Idris Talog Davies

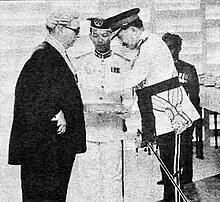
Davies being awarded the DSNB by Sultan Omar Ali Saifuddien III in 1966

Davies was bestowed the Manteri title of "Yang Dimuliakan" "Pehin Orang Kaya Laila Kanun Diraja" by Sultan Omar Ali Saifuddien III on 22 January 1970.